Lars Westman (writer)

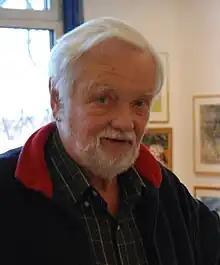
Lars Westman, 2010.

Westman was the grandson of architect Carl Westman and the artist Elin Westman. He was, for many years, a journalist at "Stockholms-Tidningen" and the magazine "We". He was the author of many books, including "The Outer Isles: Life in the Outer Seaboard of Stockholm Archipelago" and "Air pollution and vegetation around a sulphite mill at örnsköldsvik, North Sweden: pollutants and plant communities on exposed rocks". In 2012, he published the book "Till Saltsjöbaden". Other published books are "På liv och död" (2006), "Om X-et och Saltsjöbaden", and the children's book "Springtjuven – ett Stockholmsmysterium".